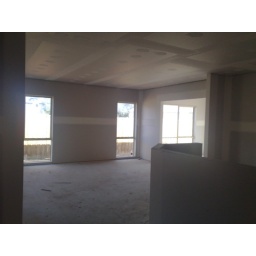
Standing in the dining room, looking over the kitchen benchtop.From here immediately in front is the living room, with the rumpus to the top right.